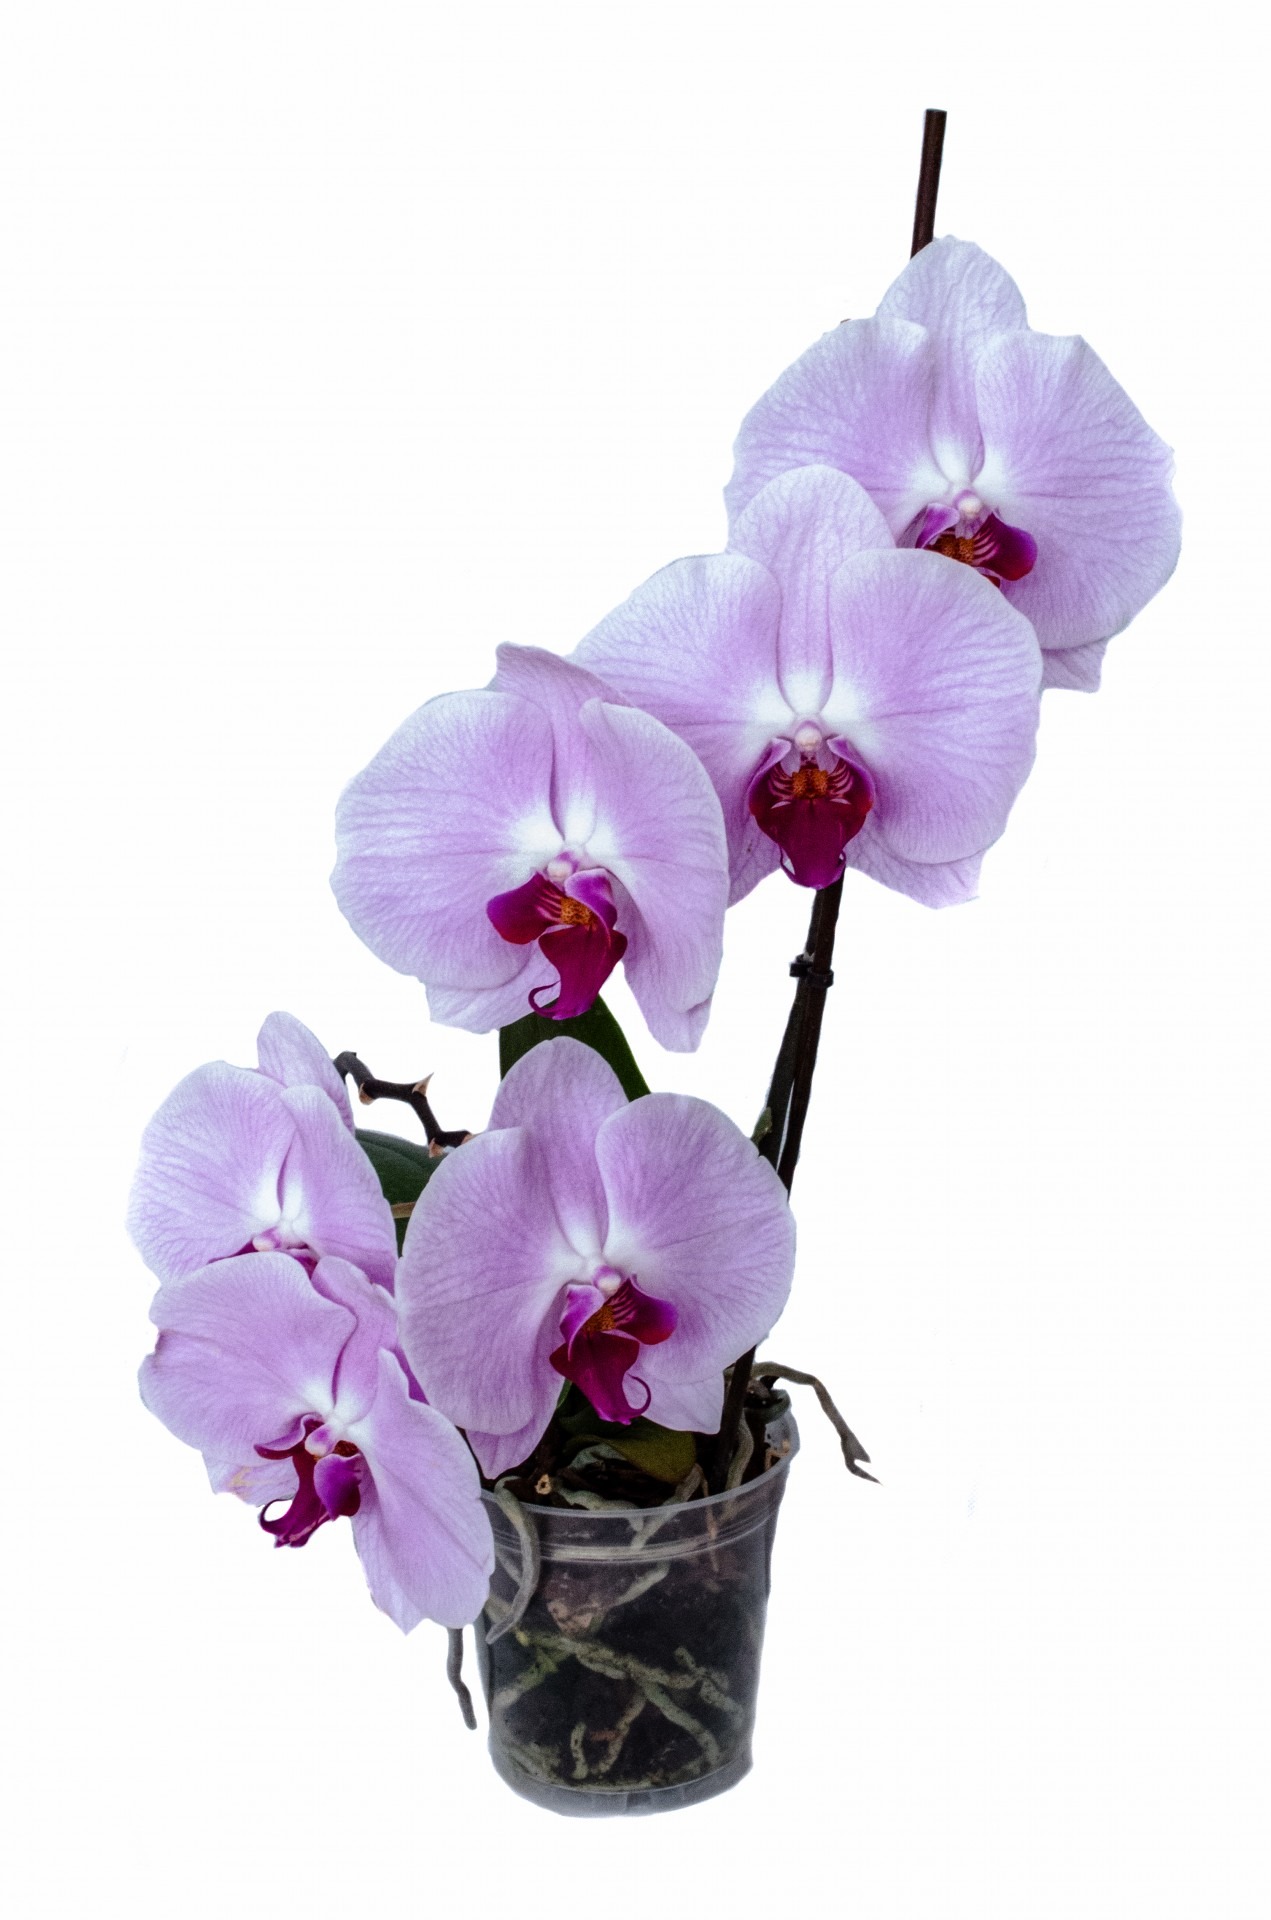
blossom, plant, white, flower, purple, petal, bloom, isolated, decoration, tropical, pink, botanical, orchid, close up, violet, magenta, bud, viola, flowering plant, cut flowers, cattleya, land plant, moth orchid, violet family, cattleya labiata